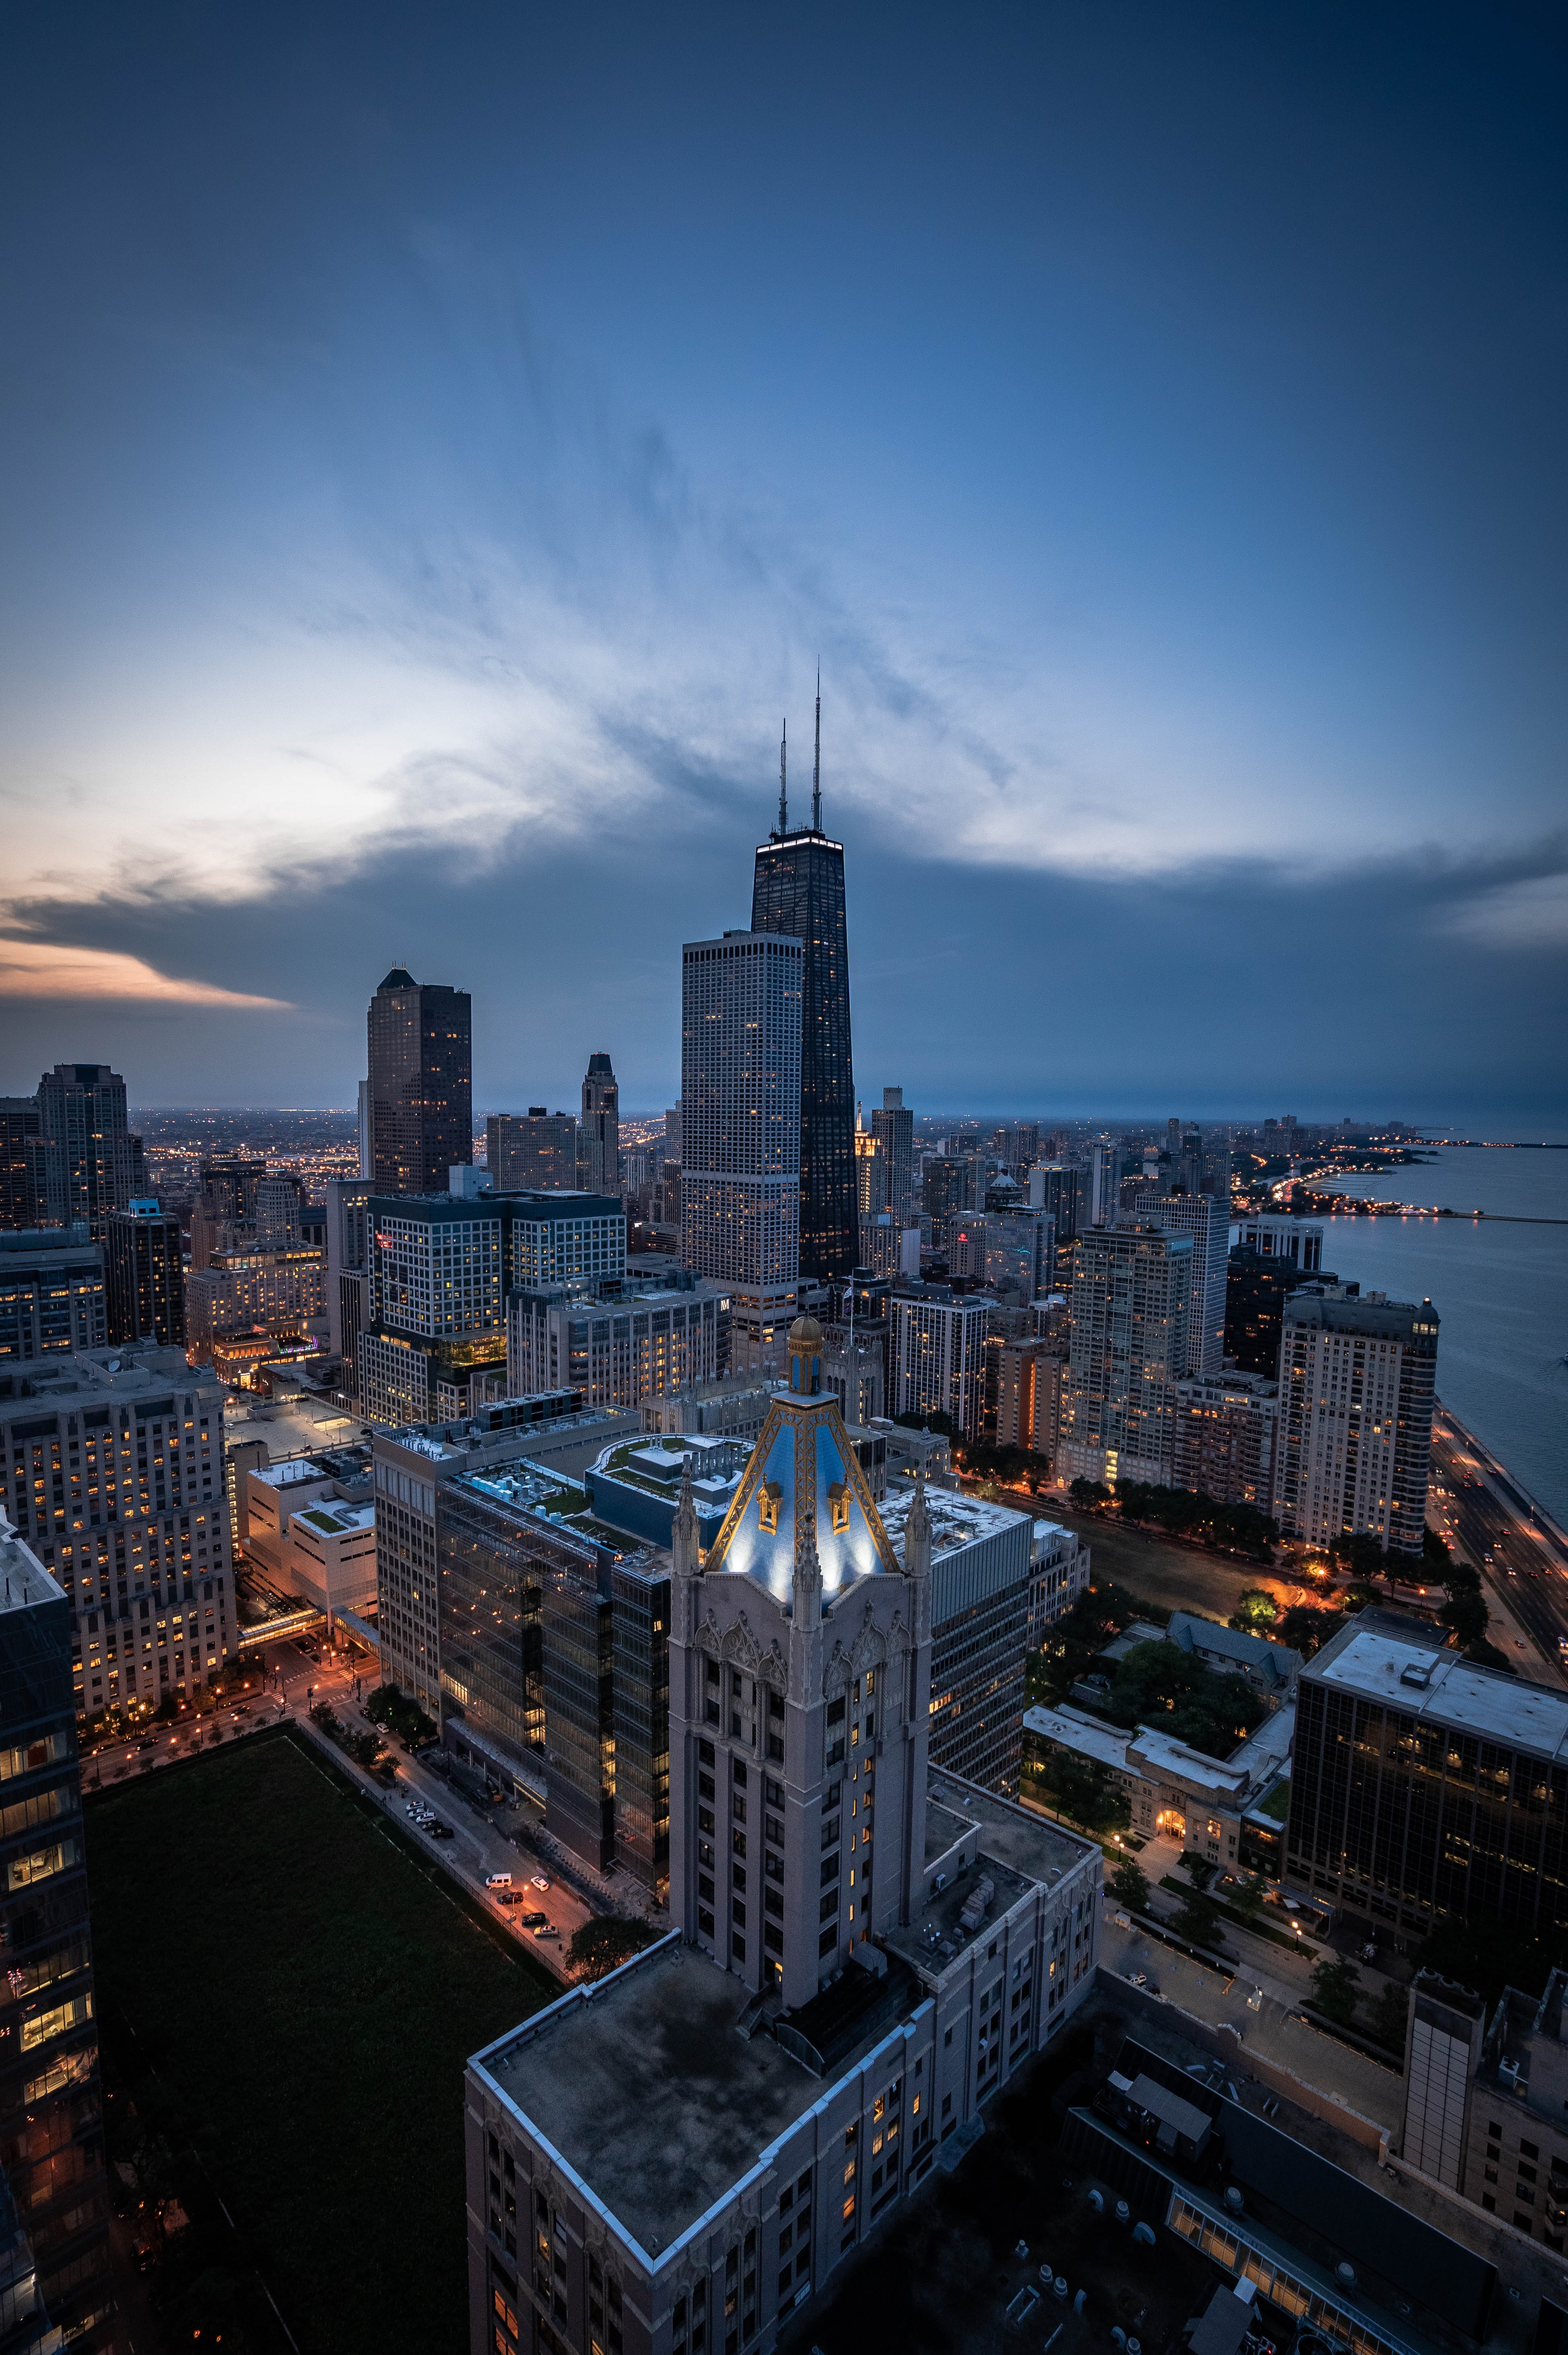
city, metropolitan area, cityscape, urban area, metropolis, sky, skyline, skyscraper, human settlement, tower block, daytime, landmark, downtown, building, dusk, tower, night, architecture, horizon, town, water, evening, cloud, roof, condominium, real estate, landscape, mixed use, aerial photography, photography, world, commercial building, tourism